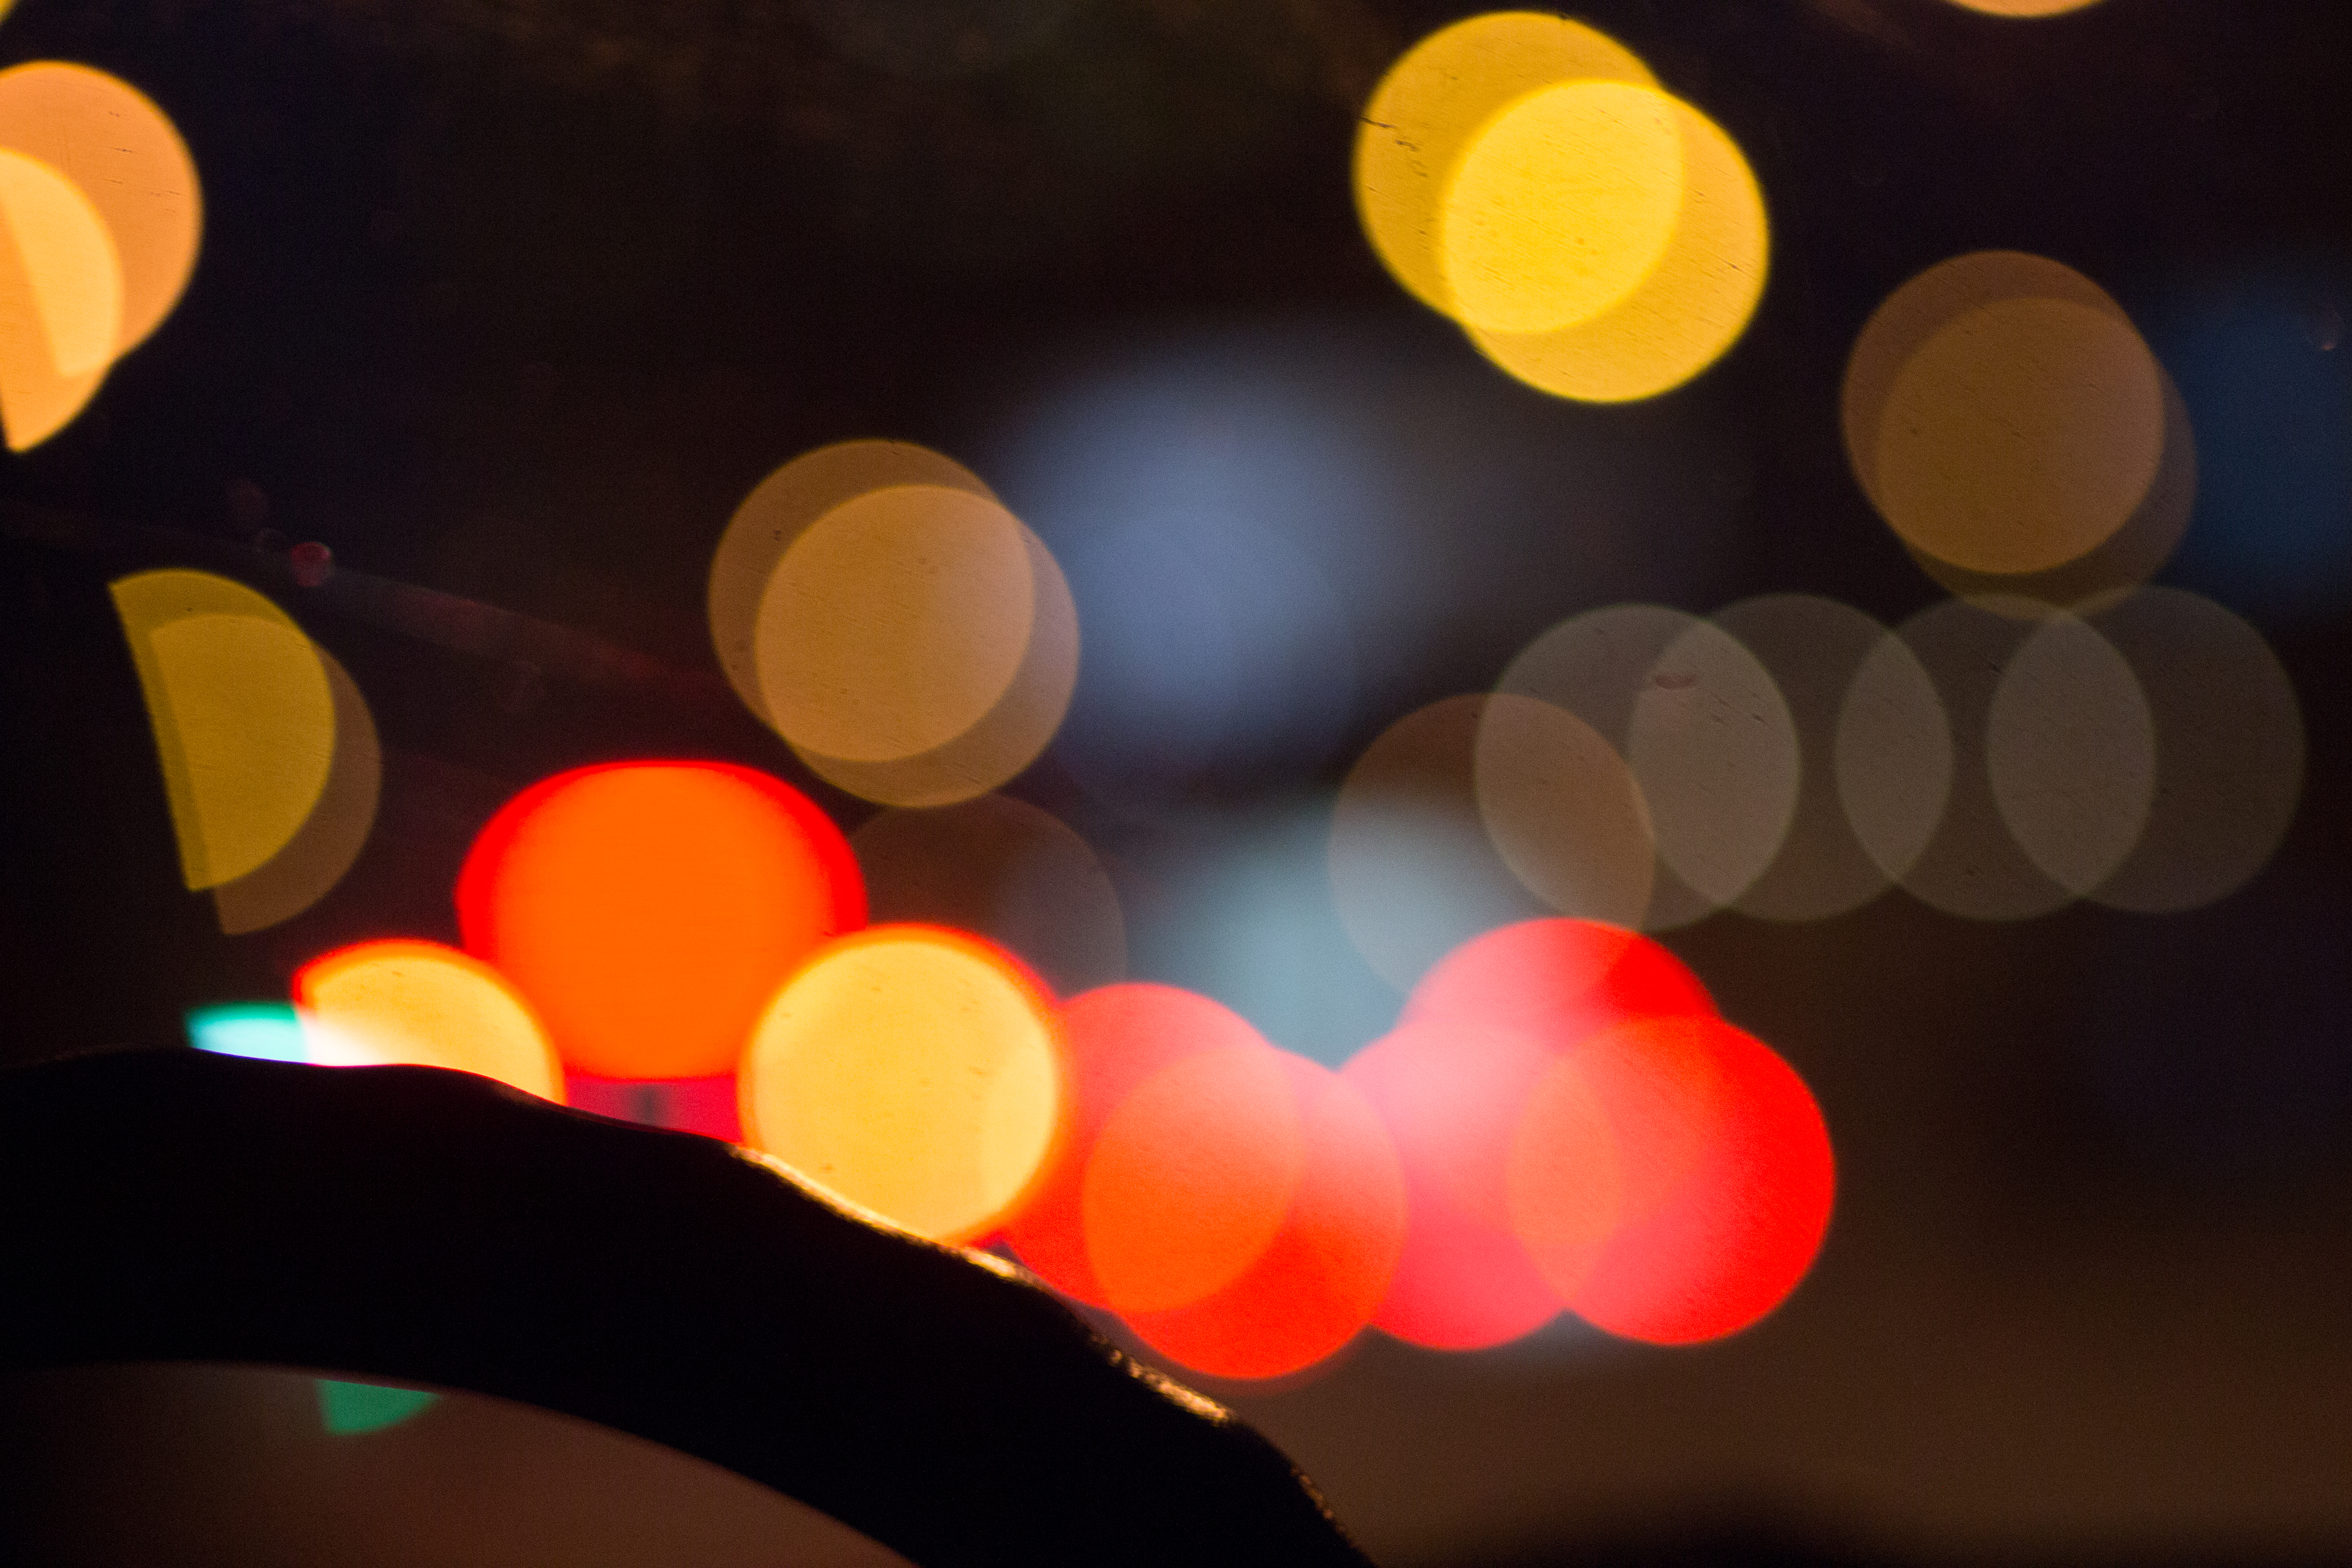
light, orange, red, sky, yellow, lighting, night, tree, circle, street light, cloud, heat